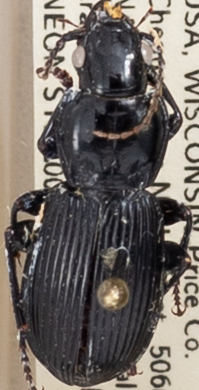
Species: Pterostichus novus
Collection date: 2022-06-28
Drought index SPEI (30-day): -1.498
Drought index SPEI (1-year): -0.086
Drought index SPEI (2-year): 0.03